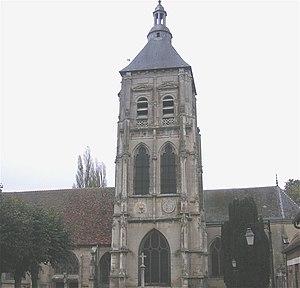
Cet article recense une partie des monuments historiques de l'Eure, en France.
Damville est une ancienne commune française, située dans le département de l'Eure en région Normandie, devenue le 1ᵉʳ janvier 2016 une commune déléguée au sein de la commune nouvelle de Mesnils-sur-Iton.